Agulhas Current

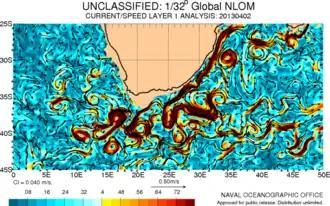
Agulhas rings are peeled off the Agulhas Current in the Agulhas Basin where it retroflects back into the Indian Ocean.

It is estimated that as much as 15 Sv of Indian Ocean water is leaked directly into the South Atlantic. 10 Sv of this is relatively warm, salty thermocline water, with the remaining 5 Sv being cold, low salinity Antarctic Intermediate Water. Since Indian Ocean water is significantly warmer (24-26 °C) and saltier than South Atlantic water, the Agulhas Leakage is a significant source of salt and heat for the South Atlantic Gyre. This heat flux is believed to contribute to the high rate of evaporation in the South Atlantic, a key mechanism in the Meridional Overturning Circulation. A small amount of the Agulhas Leakage joins the North Brazil Current, carrying Indian Ocean water into the North Atlantic Subtropical Gyre. Before reaching the Caribbean Sea, this leakage gets heated up by the sun around the equator, and, when finally joining the Gulf Stream, this warm and salty water contributes to the formation of deep water in the North Atlantic.